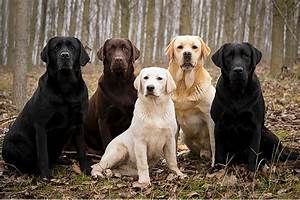
Label: dog